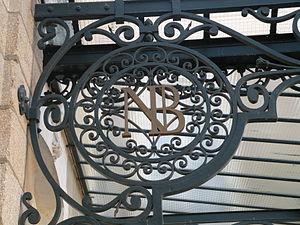
Monogramme NB pour Élisa Napoléone Baciocchi.
Élisa Napoléone Baciocchi, dite « Madame Napoléone », fut nommée princesse de Lucques et Piombino par Napoléon Iᵉʳ le 27 juin 1808.
L’hôtel de Châteaugiron ou hôtel de Boisgeffroi est un hôtel particulier situé à Rennes, au 10 et 12 rue de Corbin dans le quartier Centre, entre l’église Saint-Germain à l’ouest et le square de La Motte à l’est.